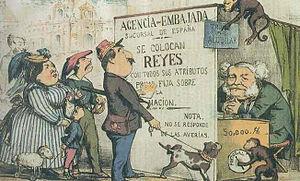
L'historiographie espagnole désigne par Sexenio Democrático ou Sexenio Revolucionario la période de l'histoire d'Espagne comprise entre le triomphe de la révolution de septembre 1868 et le pronunciamiento de décembre 1874 qui marque le début de la Restauration bourbonienne.